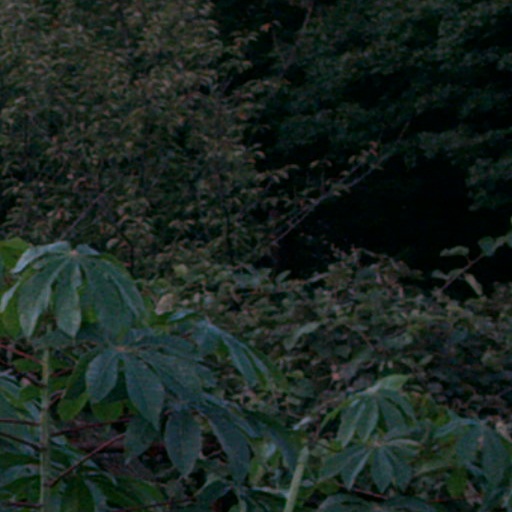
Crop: cassava